Bird visual acuity rendering: 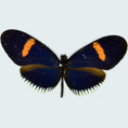
Butterfly visual acuity rendering: 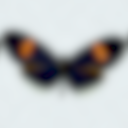
Species: erato
Subspecies: cyrbia
Sex: female
View: dorsal
Hybrid status: subspecies synonym
Locality: Balzapamba ECD BO
Coordinates: -1.783, -79.167